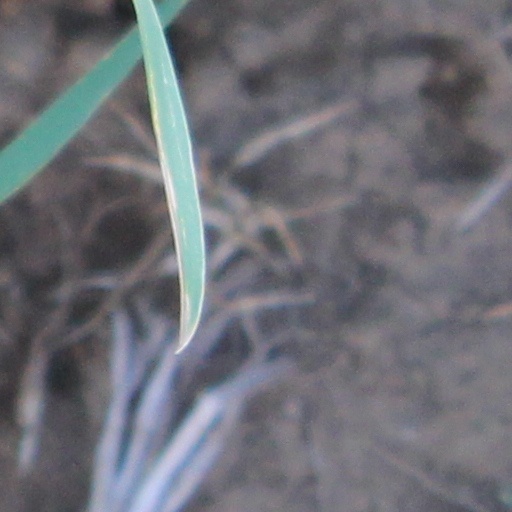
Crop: wheat